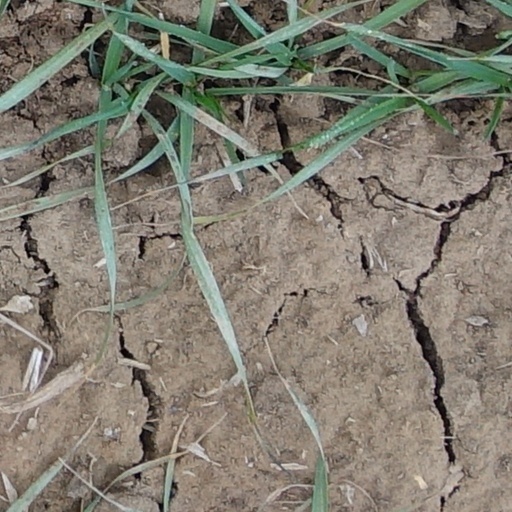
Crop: wheat